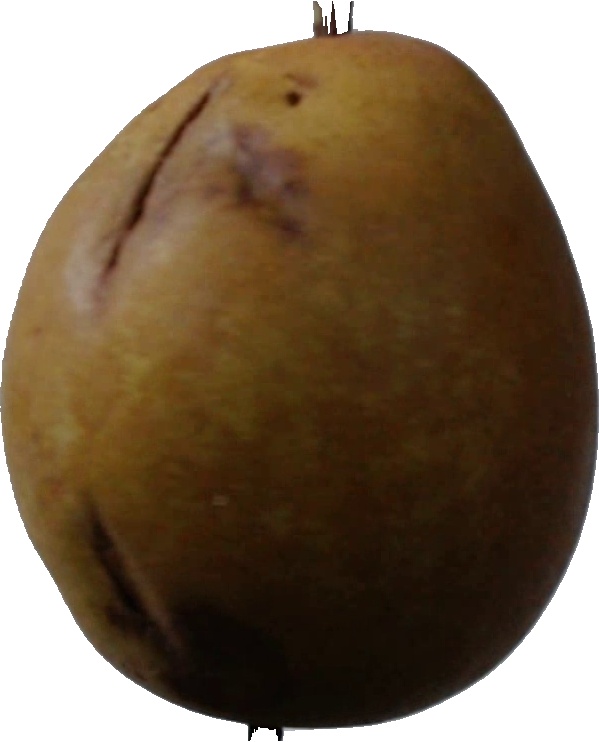
Label: pear_3